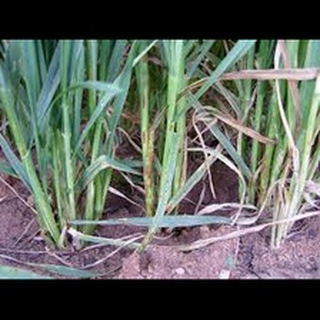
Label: wheat_leaf_blight